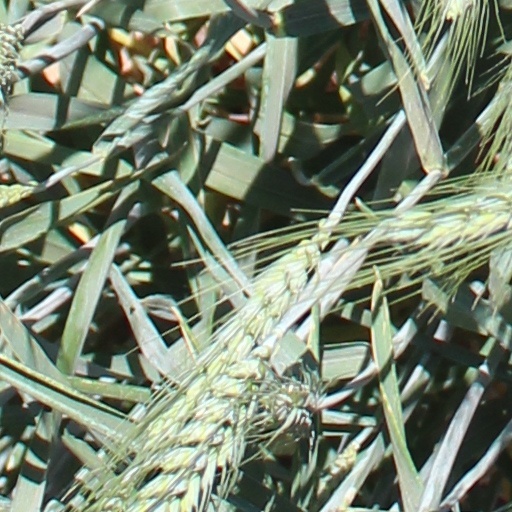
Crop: wheat